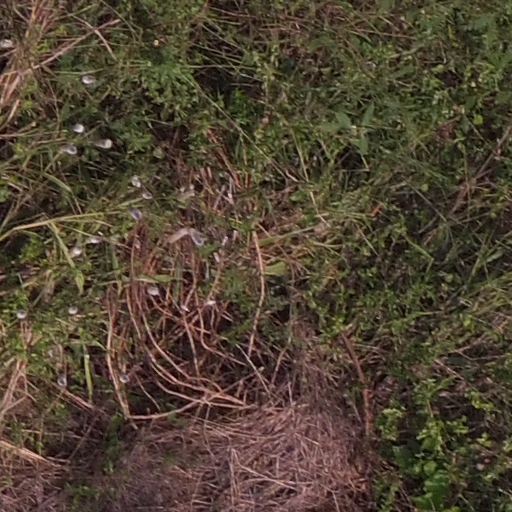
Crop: maize; corn